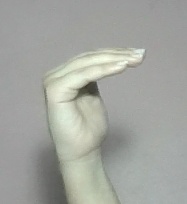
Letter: haa